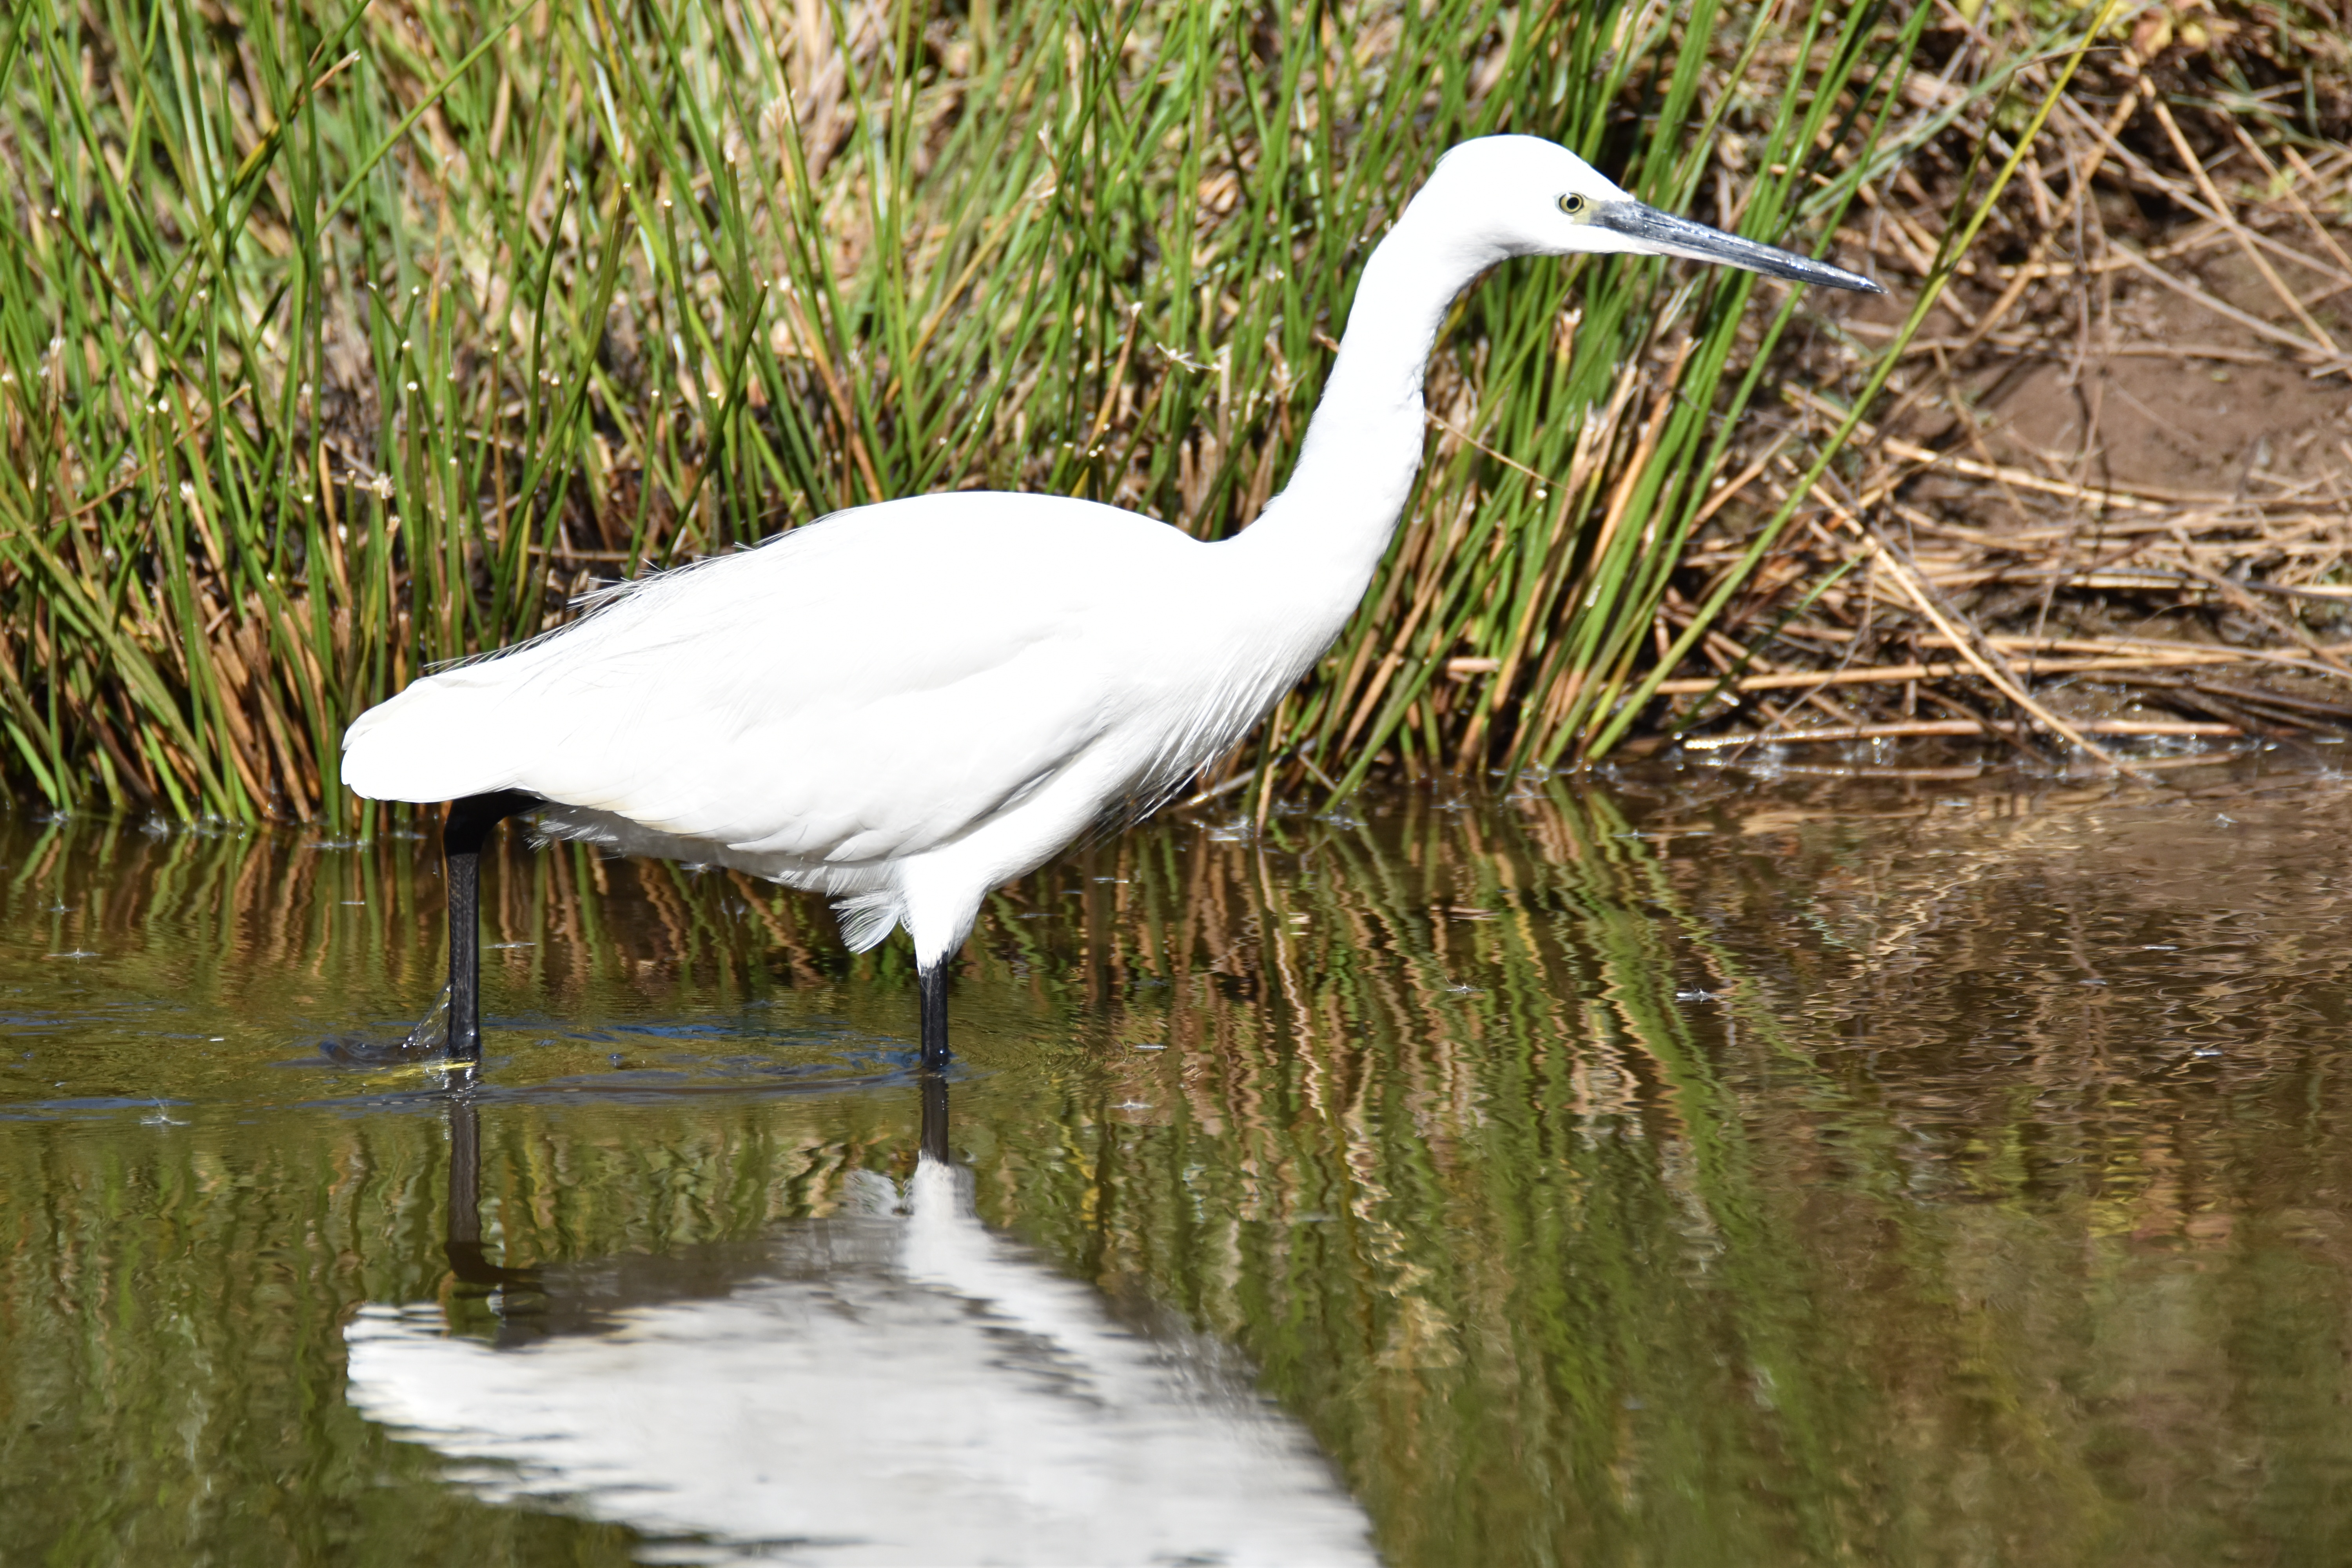
water, bird, lake, pond, wildlife, beak, fauna, wetland, vertebrate, habitat, egret, heron, water bird, great egret, white feathers, natural environment, lesser white heron